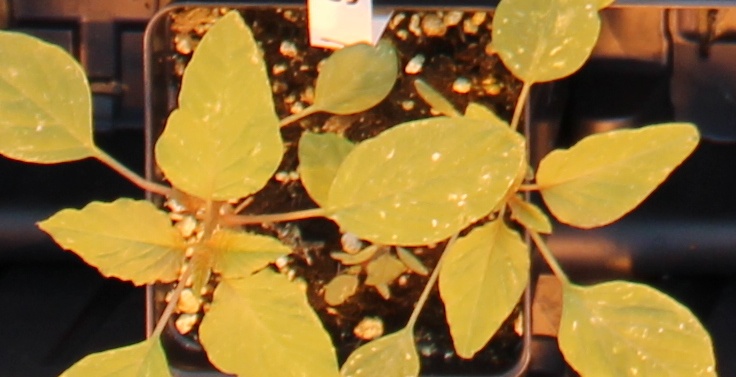
Label: Palmer Amaranth